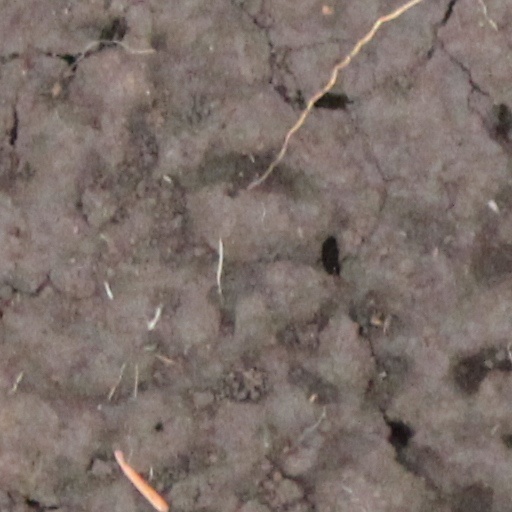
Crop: wheat